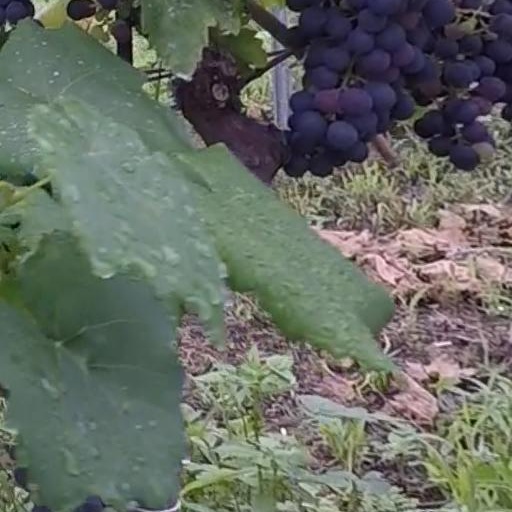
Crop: grape